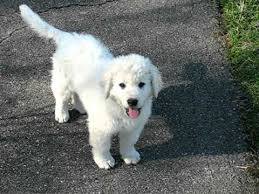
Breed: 223-n000067-kuvasz